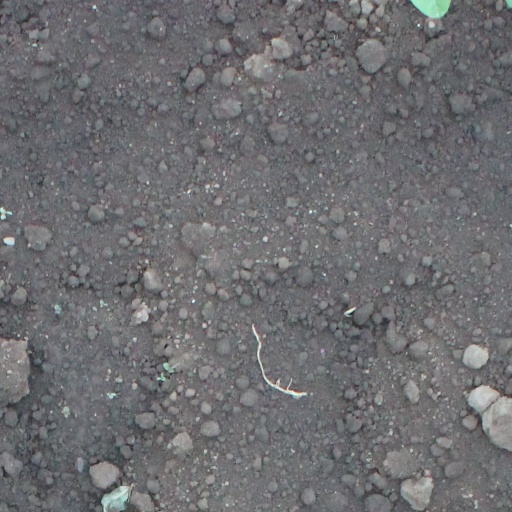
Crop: soybean